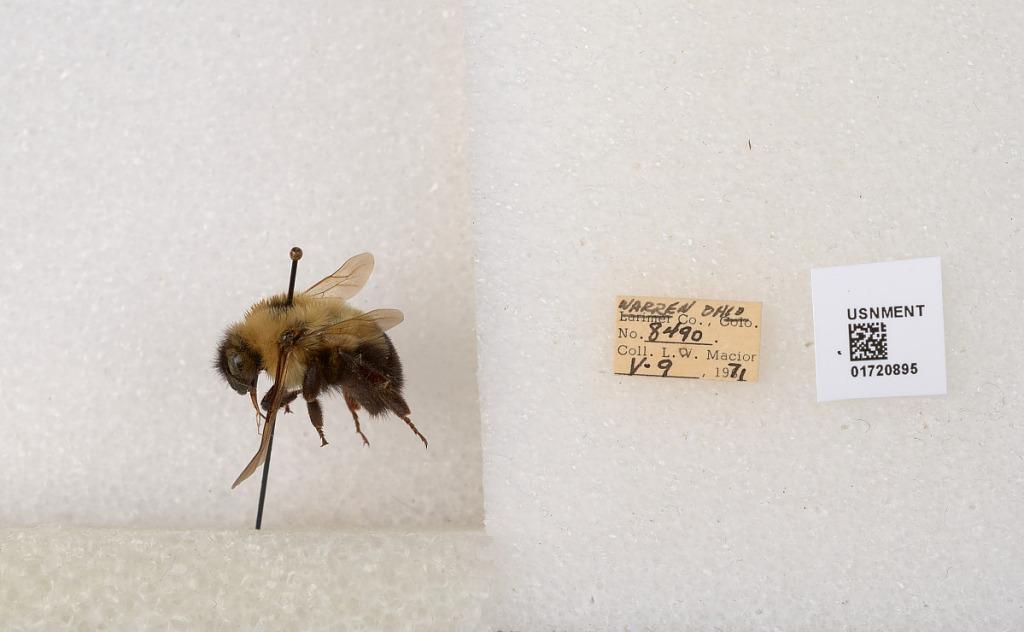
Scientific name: Bombus bimaculatus Cresson
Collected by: L. Macior
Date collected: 1971-5-9
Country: United States
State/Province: Ohio
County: Warren
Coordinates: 39.4276, -84.1668